The Freshman (1925 film)

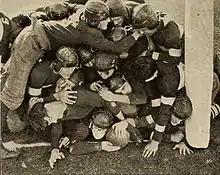
Harold Lloyd as Harold Lamb

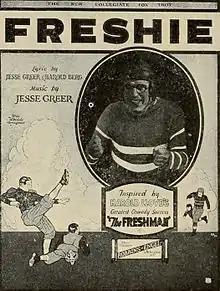
Sheet music cover of "Freshie," written by Jesse Greer to promote the film

Train station scenes were filmed on November 12–13, 1924 at the Southern Pacific Railroad depot at Ontario, California, with a four-car train set and locomotive provided by the railroad and standing on a siding adjacent to the station. Some shots were also made in the park across the street from the depot. Some 80 cast and crew were involved at this location. Reverse angle reaction shots of the college dean were later done at the Culver City Pacific Electric depot near the film studio.